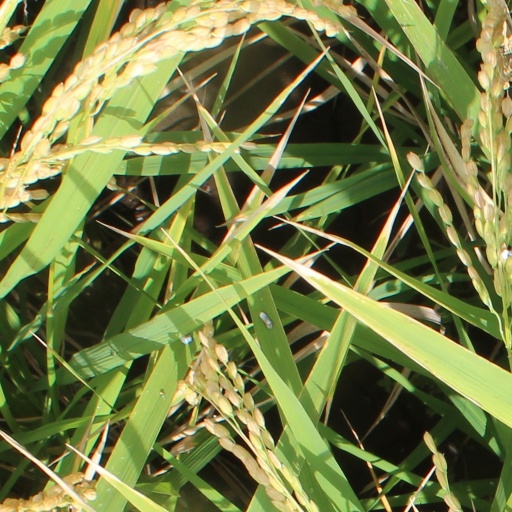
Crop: rice